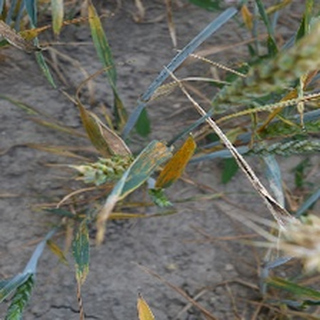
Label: wheat_yellow_rust